Henry Burr

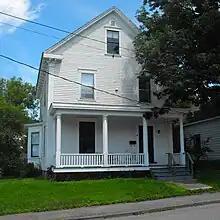
Burr's childhood home in St. Stephen, New Brunswick.

Born in the border town of St. Stephen, New Brunswick, Canada, Harry McClaskey was the son of a candy and tobacco store owner, A. A. McClaskey. His mother was the former Ida Connors and he was the youngest of four children. His vocal talents were recognized early and by the age of 5 he was performing publicly in St. Stephen. At age 10 he was the mascot for the Saint John Bicycle and Athletic Club in the nearby city of Saint John, singing "Her Eyes Don't Shine Like Diamonds" and at age 13 he was performing onstage as a boy tenor with the Artillery Band in Saint John. The family had moved to Saint John by this time. Perhaps doubting that he could make a career in music, he later attended Mt. Allison Academy in Sackville, New Brunswick, and afterward worked for his father.